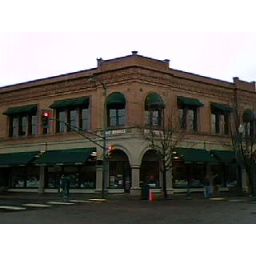
The building that houses Book &amp;amp; Game; a cute privately owned book store in downtown Walla Walla.